2012 Summer Paralympics opening ceremony

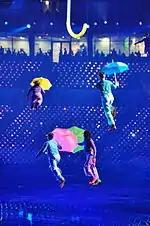
Performers holding umbrellas fly around the stadium.

The Ceremony started with a countdown featuring shots of the universe starting from Earth working outwards. Stephen Hawking then appeared on the Moon stage and talked about science and reason, which was followed with the "big bang" taking place with people holding umbrellas. Fireworks were released as the audience was cast into deepest space. The audience was brought back to modern day London as Flawless performed a street-dance on the moon stage to Rihanna's "Umbrella", as several people holding coloured umbrellas floated around the stadium. One of the performers floating around the stadium was introduced as Miranda, portrayed by Nicola Miles-Wildin. The stadium was also greeted by Prospero (Ian McKellen). Prospero encouraged Miranda to go out and be our eyes on our journey of discovery in science. Hawking meanwhile encouraged Miranda to be curious while the cast created an eye symbolising Miranda's. Three vehicles with motifs from the history of science appeared followed by a performance of "Principia" by Errollyn Wallen which featured lyrics about science.